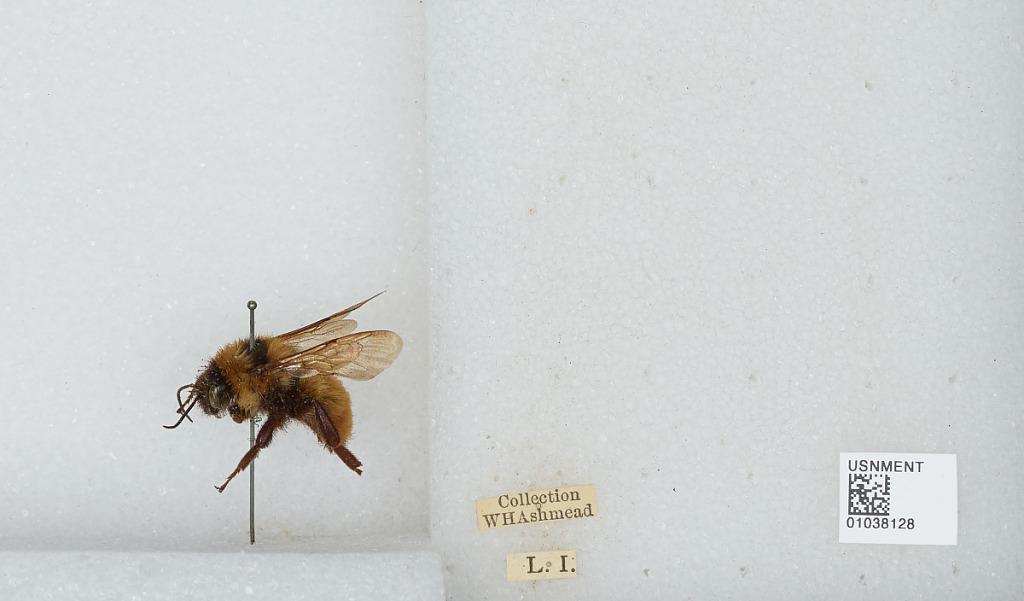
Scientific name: Bombus (Fervidobombus) pensylvanicus pensylvanicus (De Geer)
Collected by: W. Ashmead
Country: United States